Dive boat

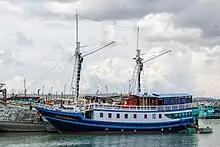
Liveaboard dive boat PT "Blue Dragon" at Benoa, Bali, Indonesia

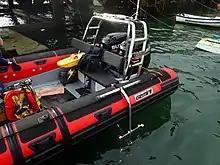
Christmas tree style diver's boarding ladder

On these commercially operated boats, the divers live and sleep on board and dive from the boat for periods of a few days to several weeks. A professional crew navigate and operate the boat. In addition to the usual domestic facilities expected by hotel guests, the boat will have a diving air compressor and emergency oxygen. Some have gas blending facilities and a few even carry a recompression chamber.